New York Stories

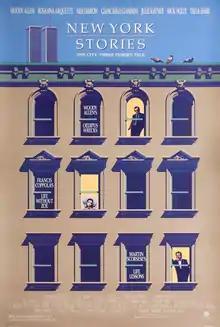
Theatrical release poster

New York Stories is a 1989 American anthology film consisting of three segments with the central theme being New York City.